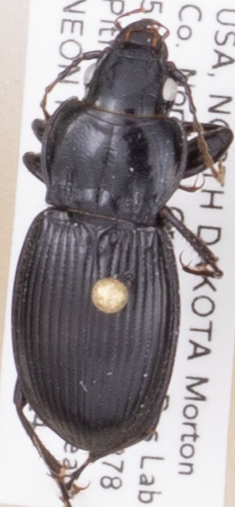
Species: Cyclotrachelus torvus
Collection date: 2019-05-14
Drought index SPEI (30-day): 0.07
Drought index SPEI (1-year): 0.946
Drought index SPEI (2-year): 0.17